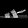
Label: Sandal